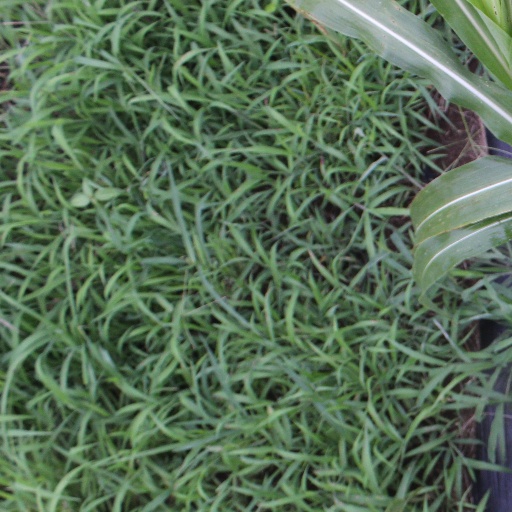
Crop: sorghum